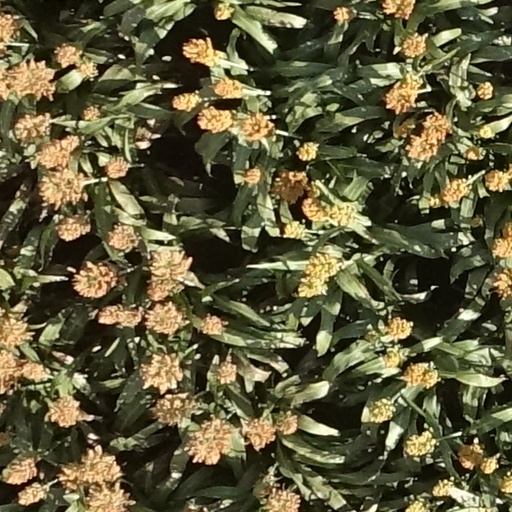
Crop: sorghum